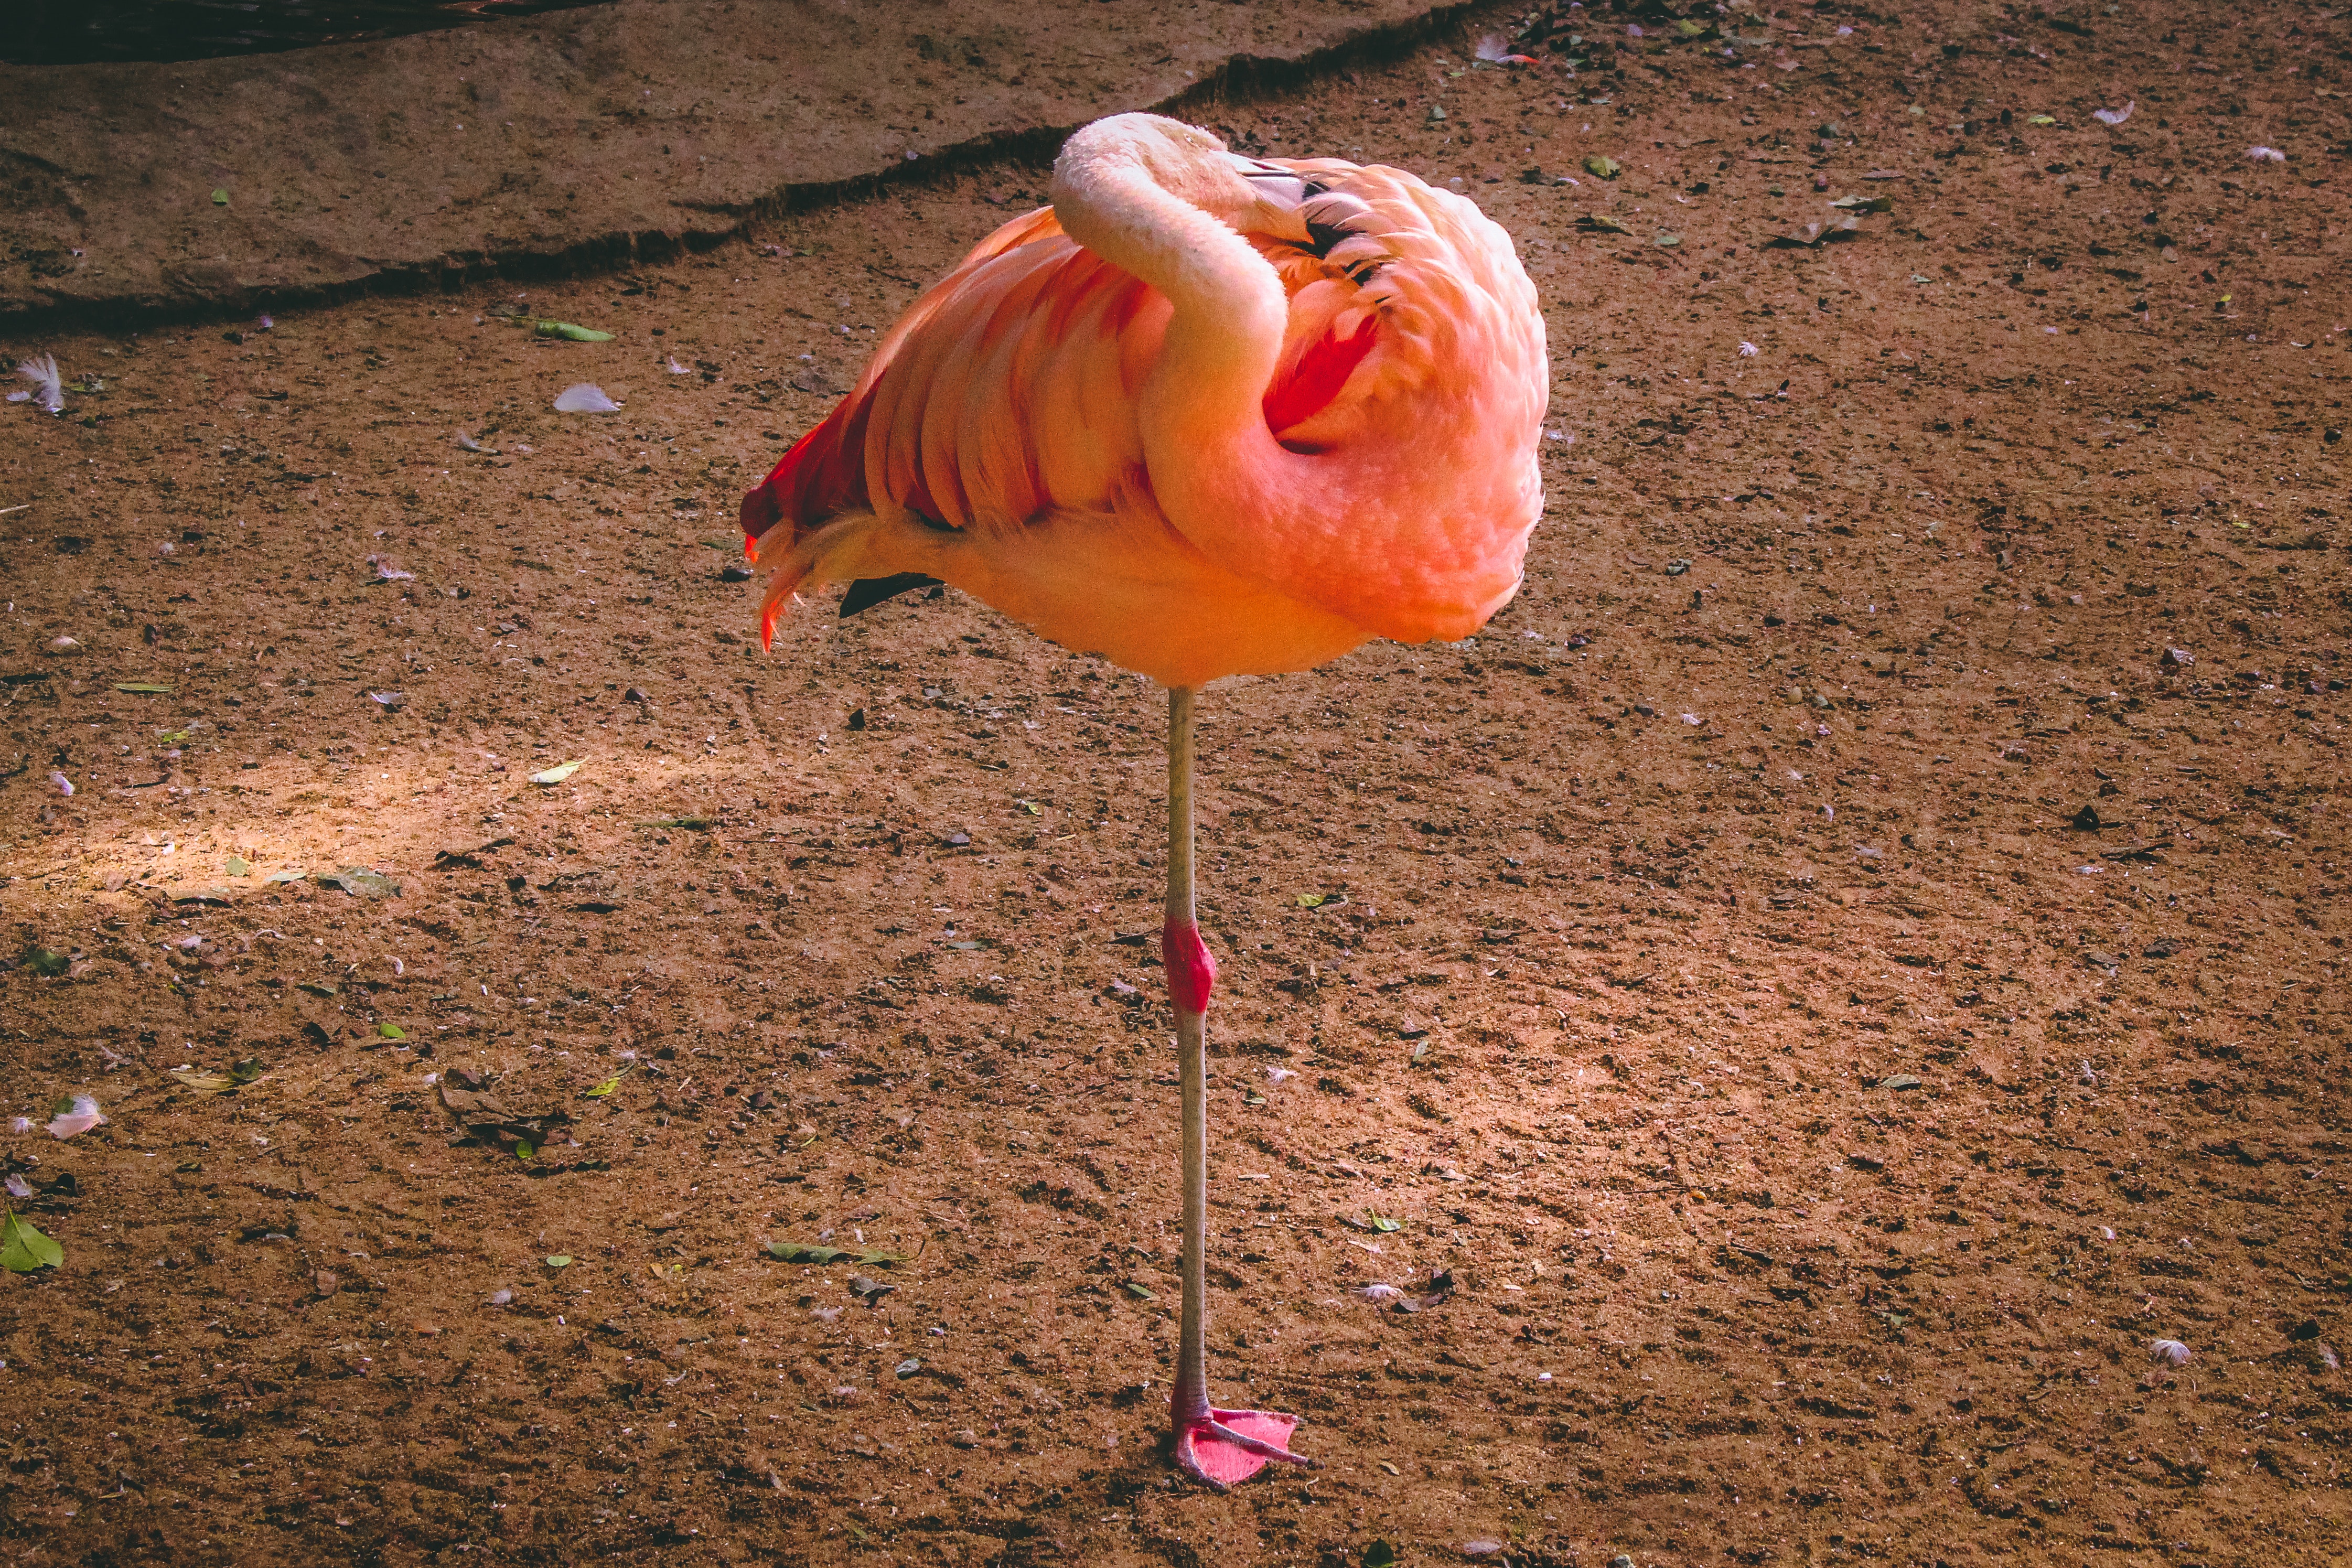
flamingo, greater flamingo, bird, water bird, pink, beak, organism, wildlife, soil, adaptation, neck, plant